1948 Summer Olympics

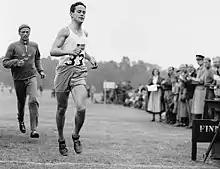
Gold medalist William Grut of Sweden (foreground) competing in the running component of the modern pentathlon.

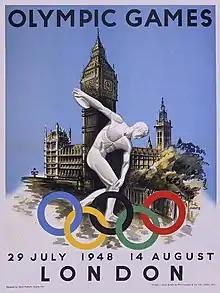
Poster promoting the 1948 Olympics

Empire Stadium was the venue for 33 athletics events at the Games; 24 for men and nine for women. Of these, four were making their Olympic debut – the men's 10 km walk, and the women's 200 metres, long jump and shot put. A total of 754 athletes from 53 countries participated in athletics. Fanny Blankers-Koen of the Netherlands, a 30-year-old mother of two children nicknamed "The Flying Housewife", won four gold medals, in the 100 metres, 200 metres, 80 metre high hurdles, and 4 x 100 metre relay. As world record holder in the long jump and high jump Blankers-Koen may have been able to win further medals but, at this time, female athletes were limited to three individual events. Duncan White won the first medal of any kind for Sri Lanka (then Ceylon) when he finished second in the 400 metre hurdles. Arthur Wint became the first Jamaican to win an Olympic gold medal, in the men's 400 metres; he also won silver in the men's 800 metres. Audrey Patterson became the first African-American woman to win a medal, winning bronze in a track and field event. A few days later Alice Coachman became the first woman of colour in the world and the first African-American woman to win a gold medal in track and field in the history of the modern Olympics with a jump of 1.68 m (5' 6"). She also was the only American woman to win an athletics gold medal during the 1948 Olympics.